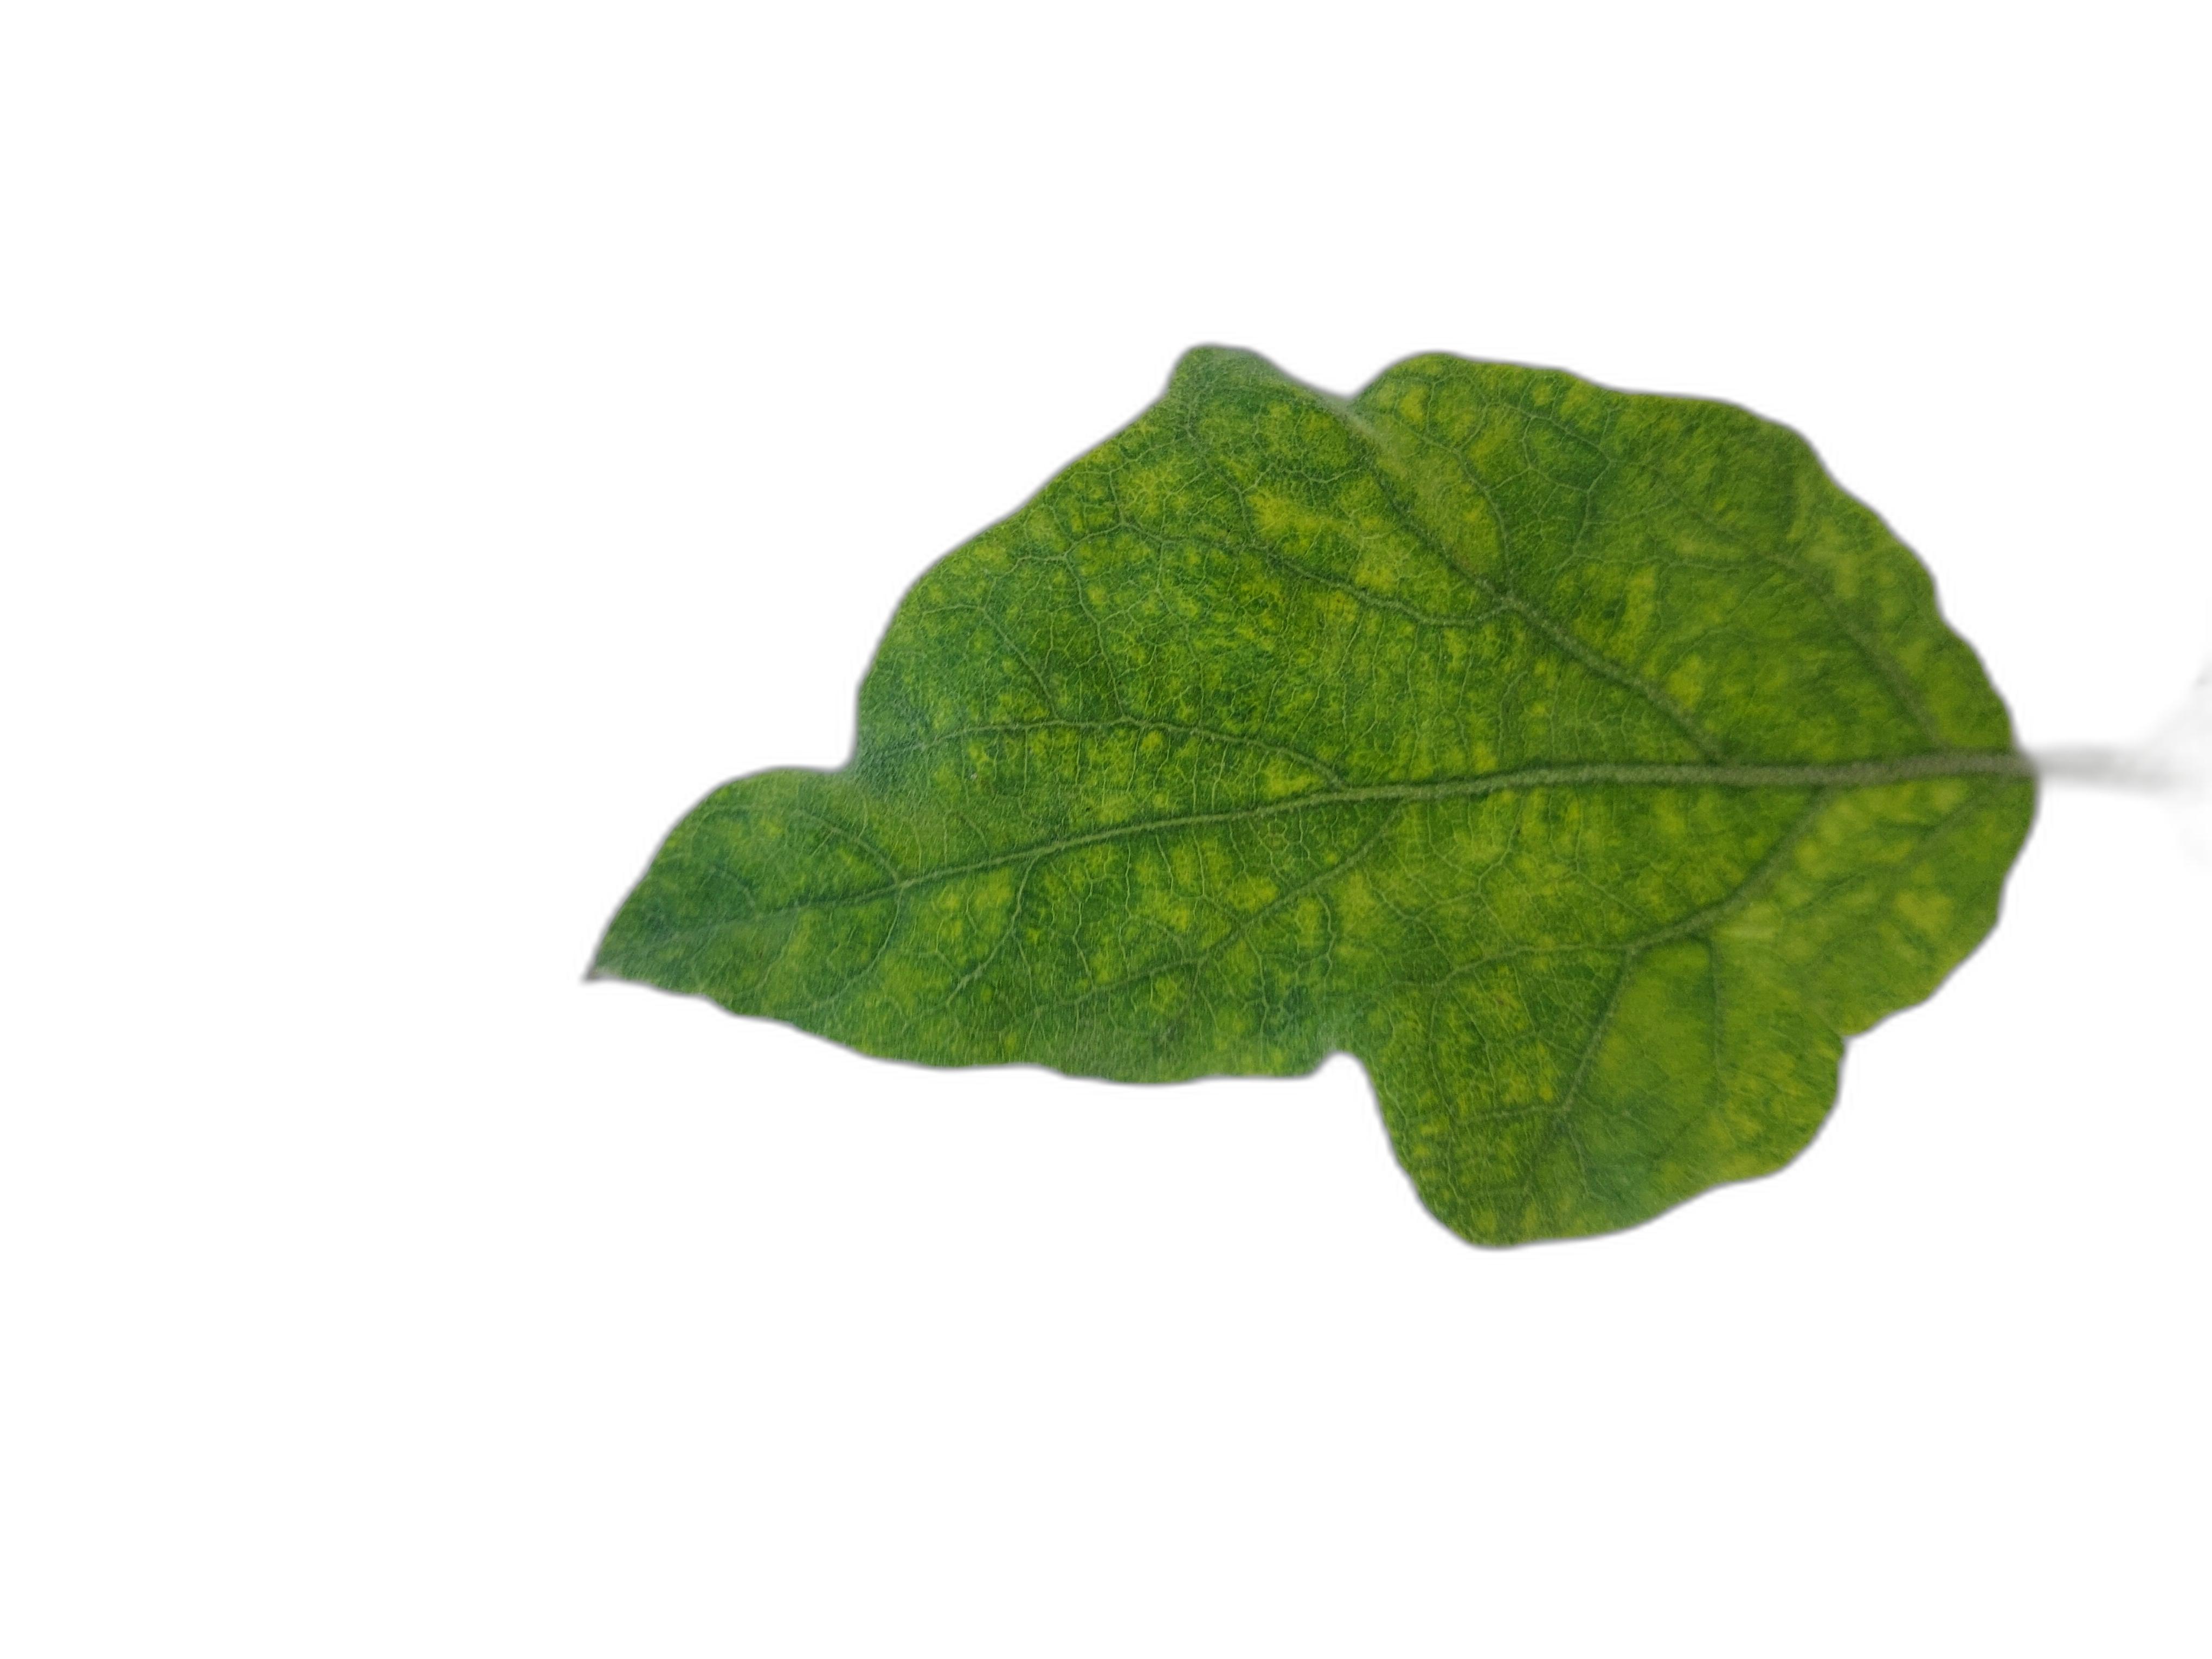
Label: Mosaic Virus Disease